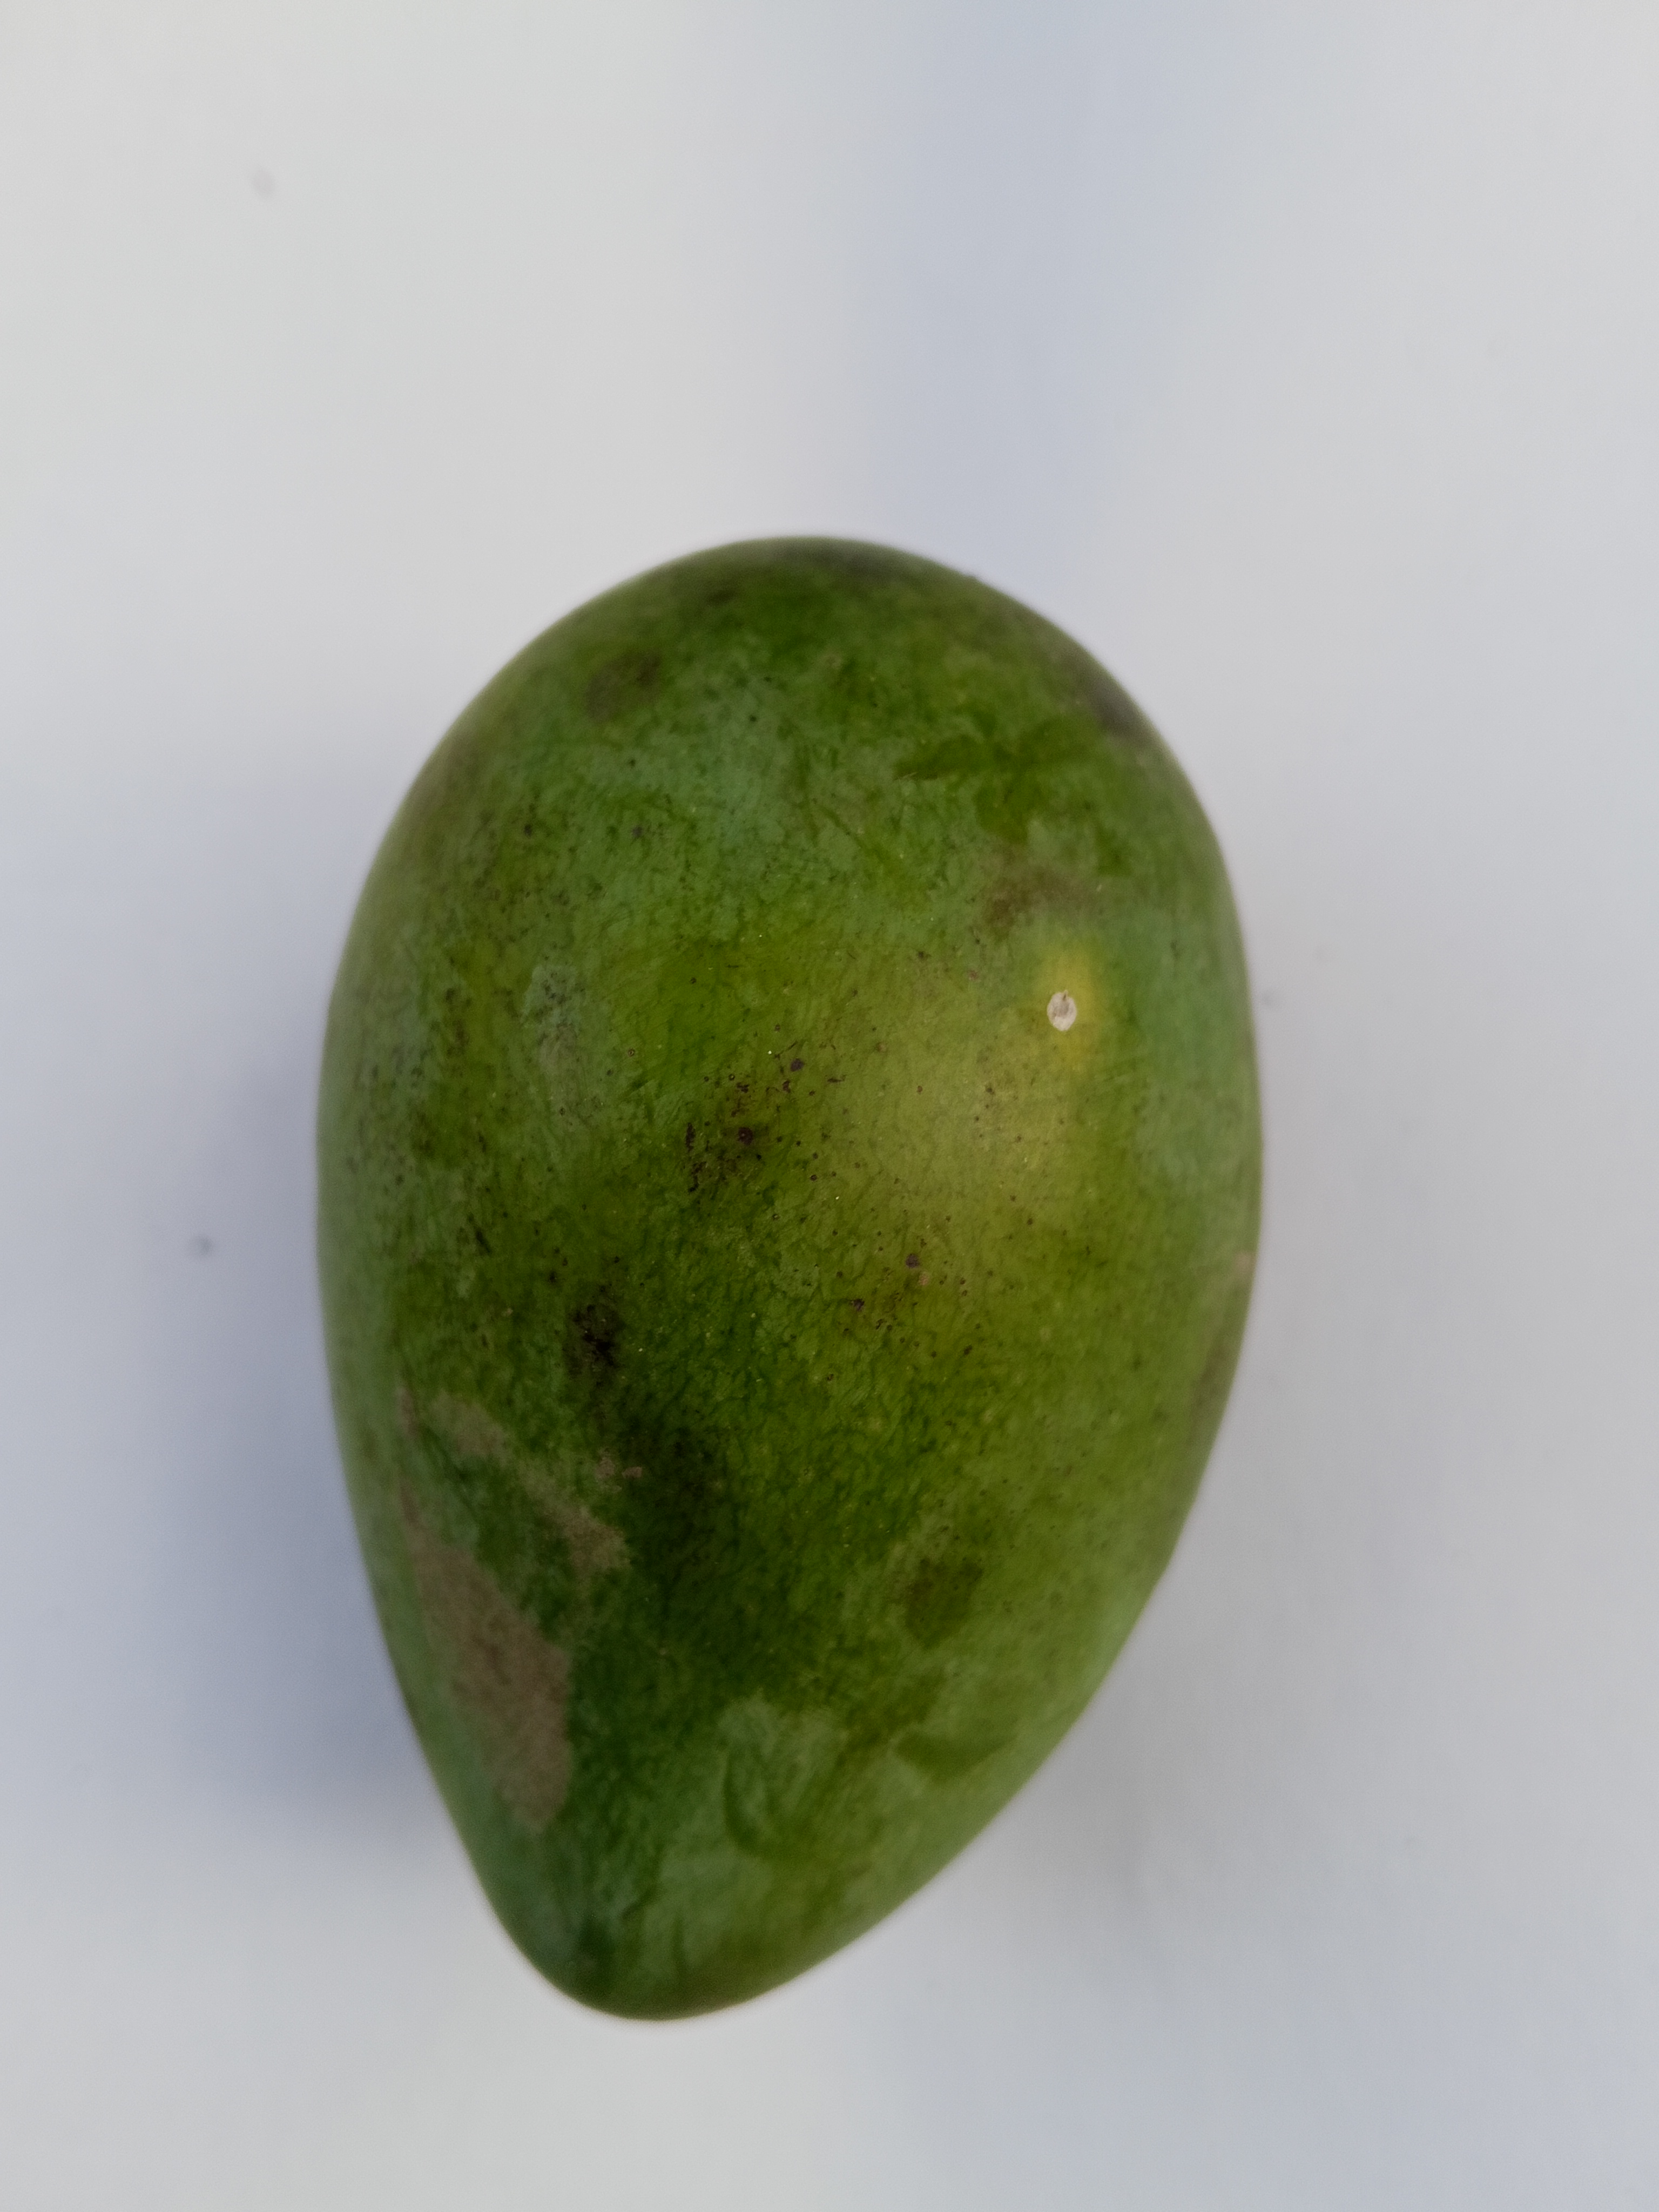
Mango variety: Amrapali